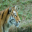
Label: tiger